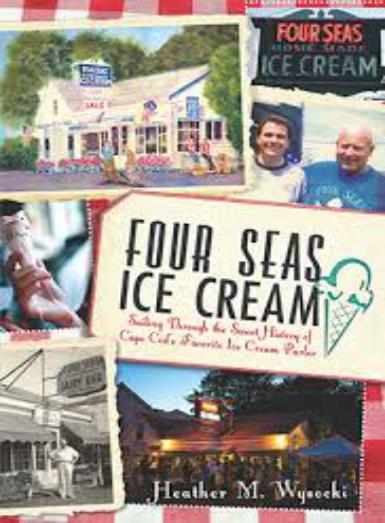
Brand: Four Seas Ice Cream
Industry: Food